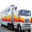
Label: truck